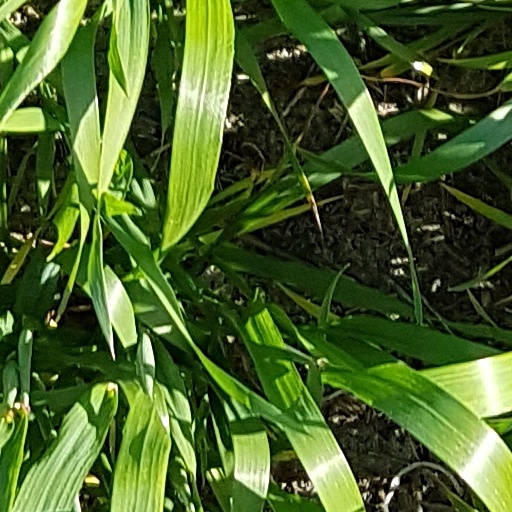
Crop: wheat